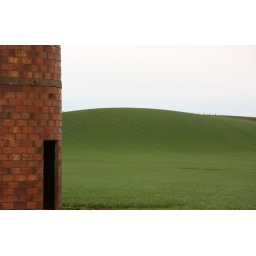
brick water tower in a field near ballarat